My Dog Stupid

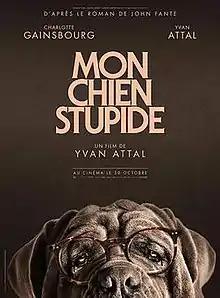

My Dog Stupid is a 2019 French comedy-drama film directed by Yvan Attal and starring Attal and Charlotte Gainsbourg. The screenplay, written by Attal, Dean Craig and Yaël Langmann, is based on the short story of the same name from John Fante's novella "West of Rome", published posthumously in 1986.